International Commission on Financing Global Education Opportunity

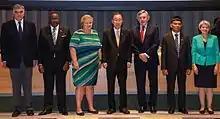
Education Commission Co-conveners, UN Secretary-General Ban Ki-moon and UN Special Envoy for Global Education and Education Commission Chair Gordon Brown. Photo: Riccardo Savi

The Education Commission was convened by Prime Minister Erna Solberg of Norway, President Arthur Peter Mutharika of Malawi, President Joko Widodo of Indonesia, President Michelle Bachelet of Chile, and UNESCO Director-General Irina Bokova following the 2015 Oslo Summit on Education for Development.